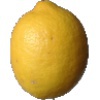
Label: Lemon 1